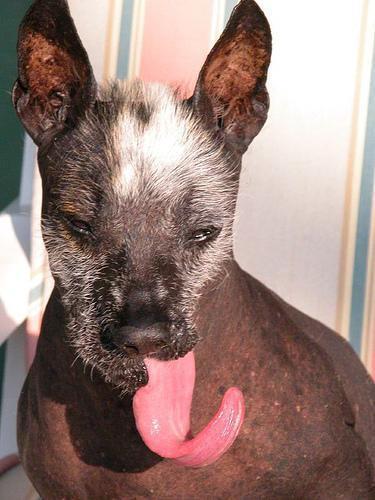
Mexican_hairless